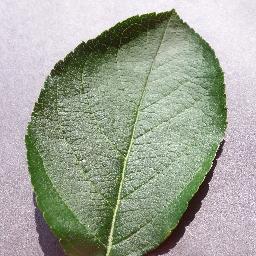
Label: Apple___healthy